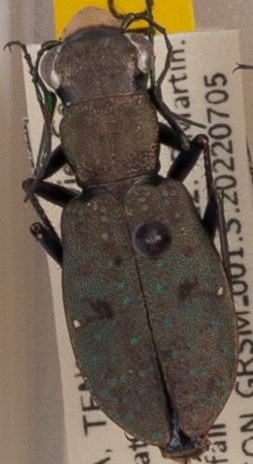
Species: Cylindera unipunctata
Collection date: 2022-07-05
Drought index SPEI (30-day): -0.938
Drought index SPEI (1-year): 0.536
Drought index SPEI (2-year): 0.866